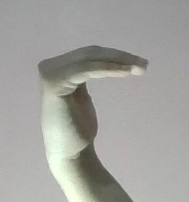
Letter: haa